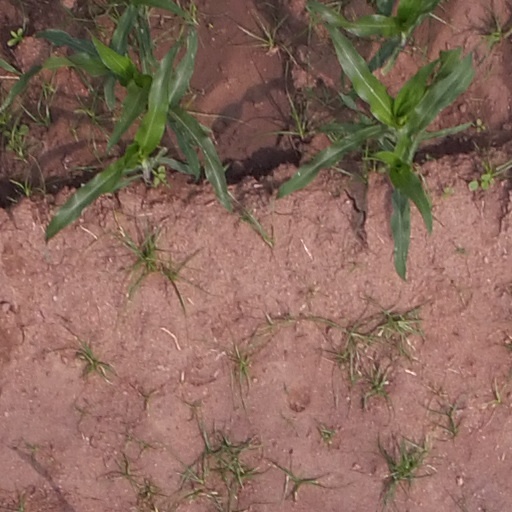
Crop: maize; corn